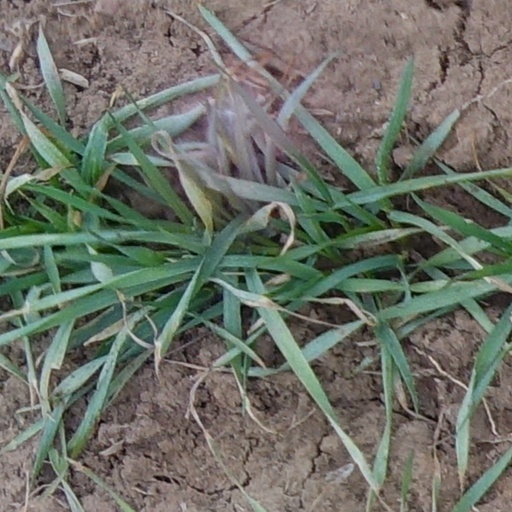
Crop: wheat